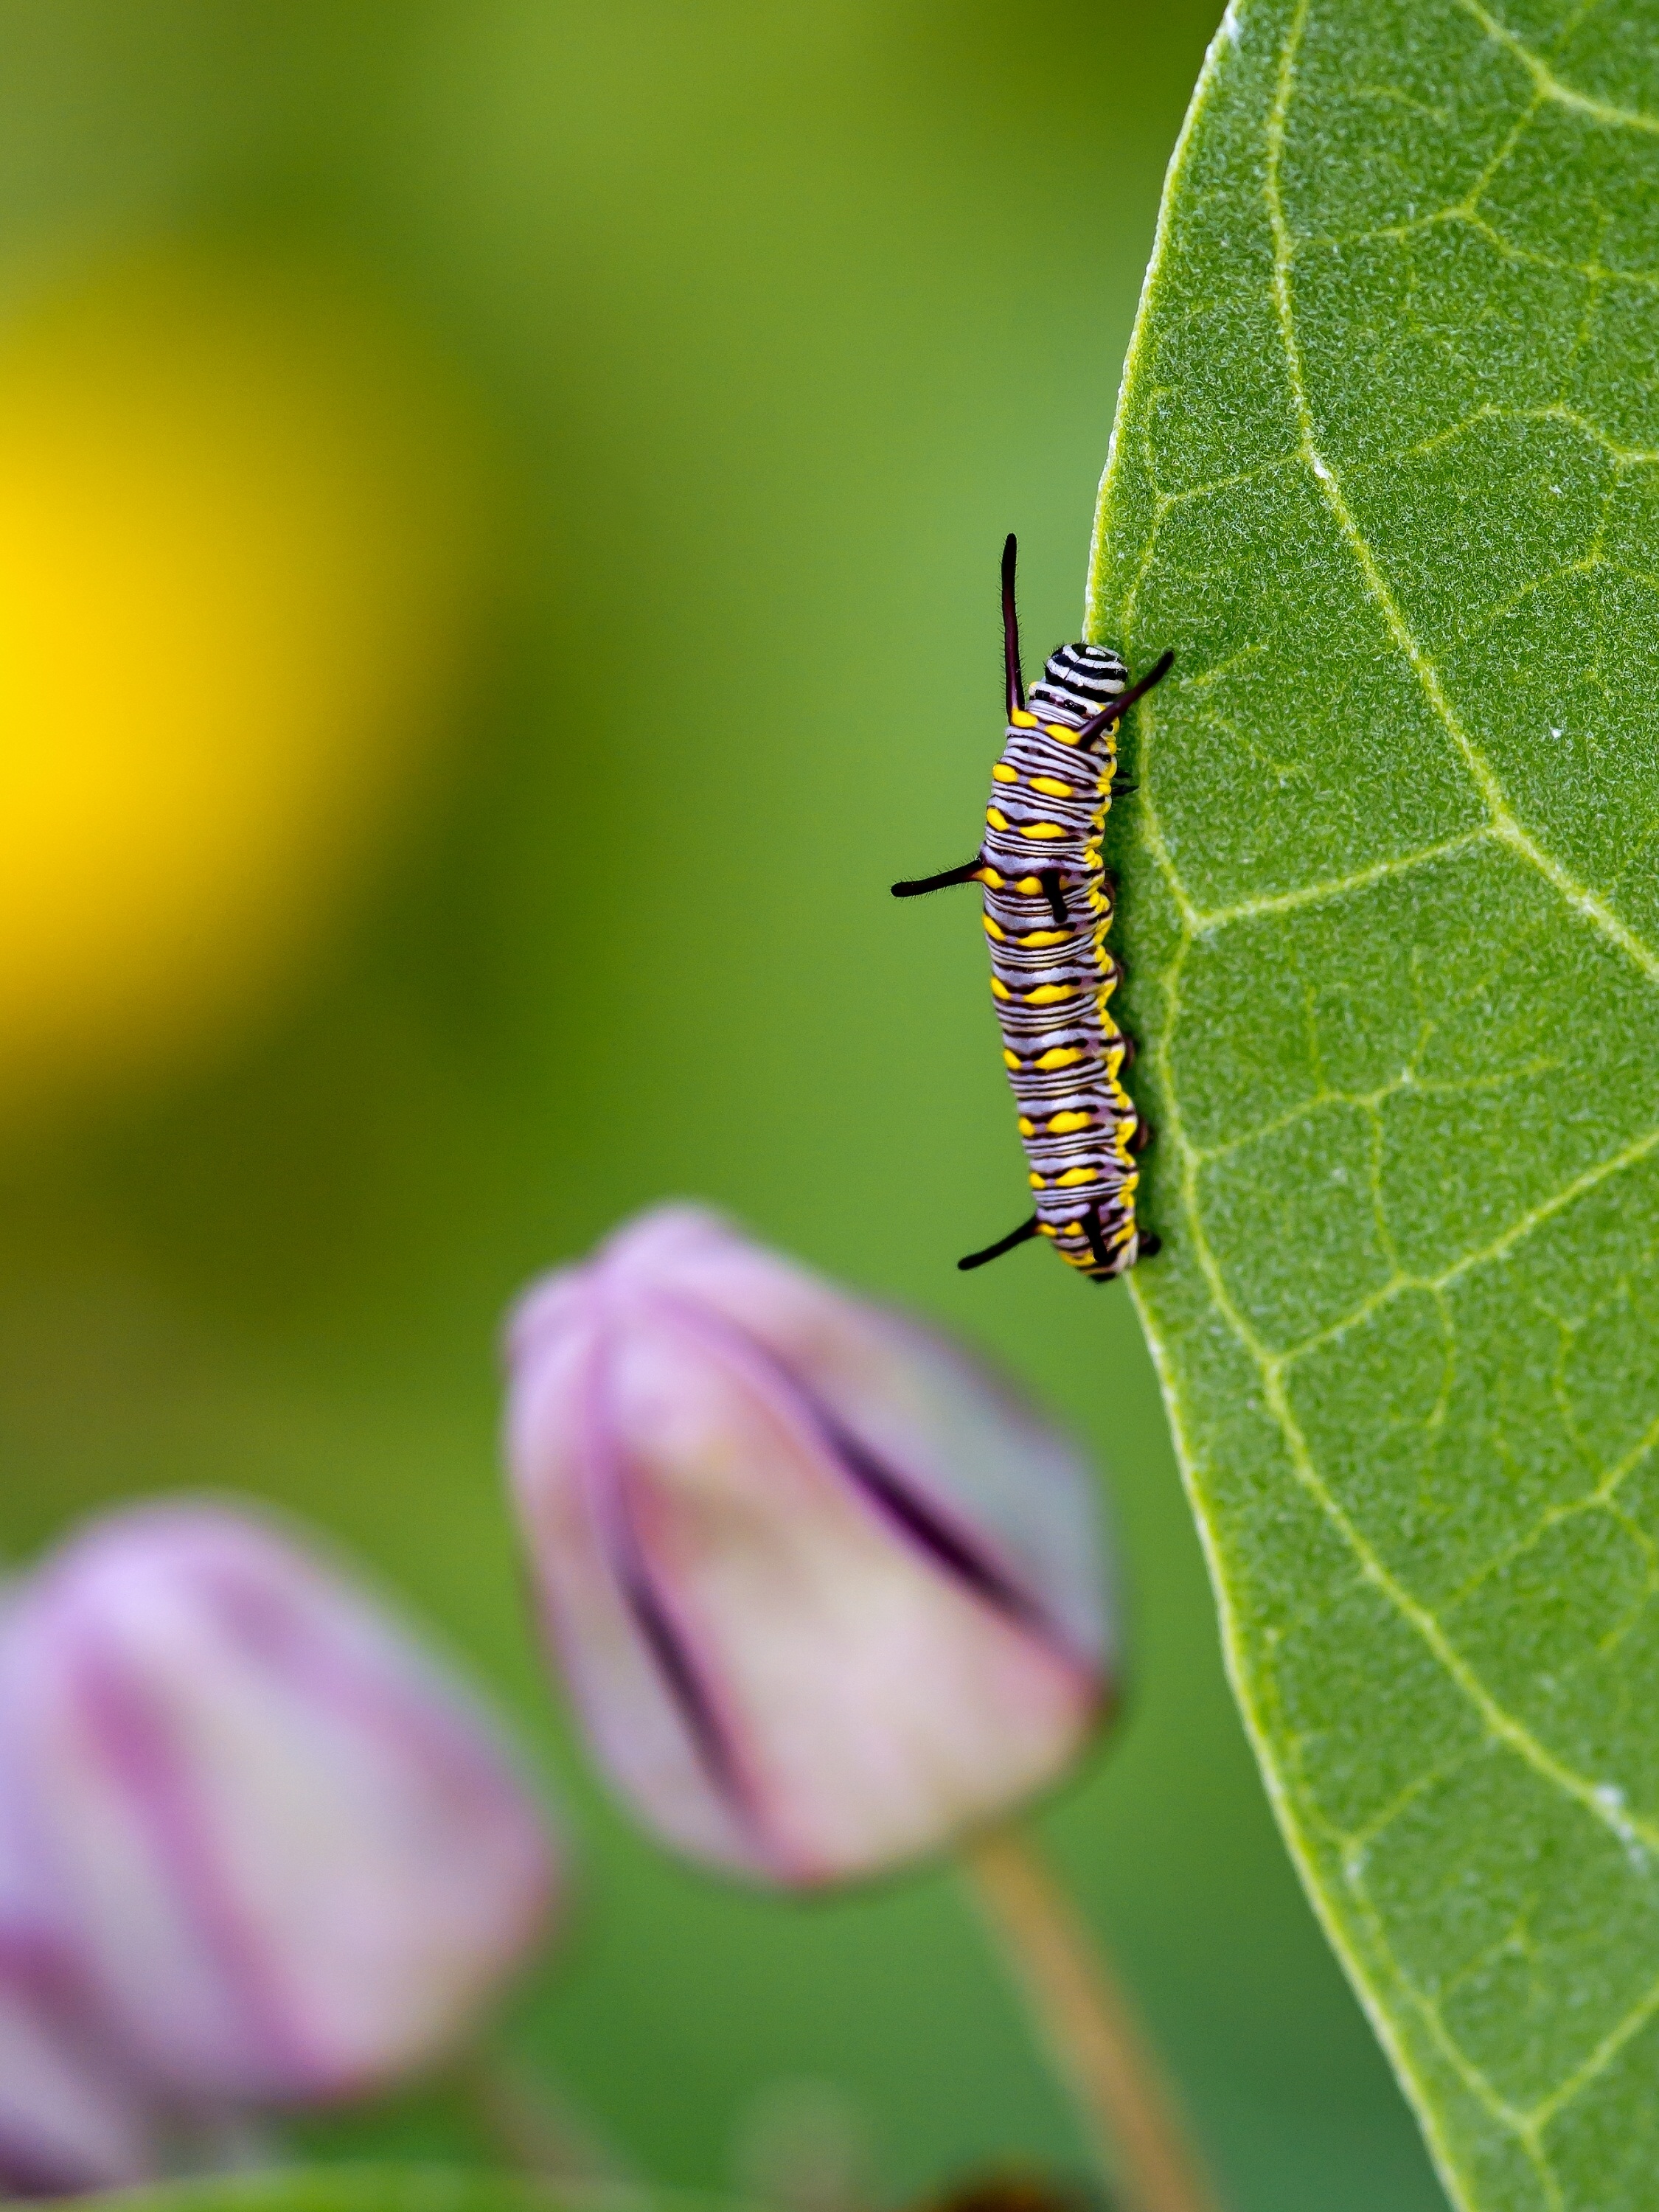
nature, photography, leaf, flower, petal, green, insect, botany, flora, fauna, invertebrate, close up, ooo, iii, macro photography, plant stem, ttt